Wolffia

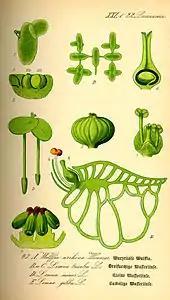
An 1885 illustration of "Wolffia arrhiza"

, eleven species are accepted on Kew's Plants of the World Online: